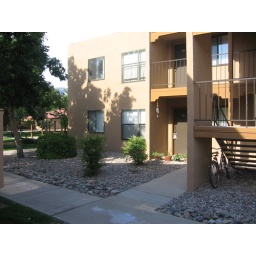
Our unit is the one on the upper-left and my bedroom window in the far upper-left corner.